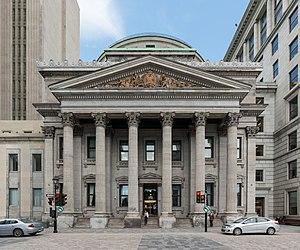
La Place d'Armes est une place située dans le quartier historique du Vieux-Montréal dans l'arrondissement de Ville-Marie à Montréal. Cette place est la troisième à porter ce nom commun dans la francophonie. Plus de 3 siècles d'architecture se côtoient sur ce lieu unique à Montréal - un des rares exemples de ce type de condensé architectural en Amérique du Nord.